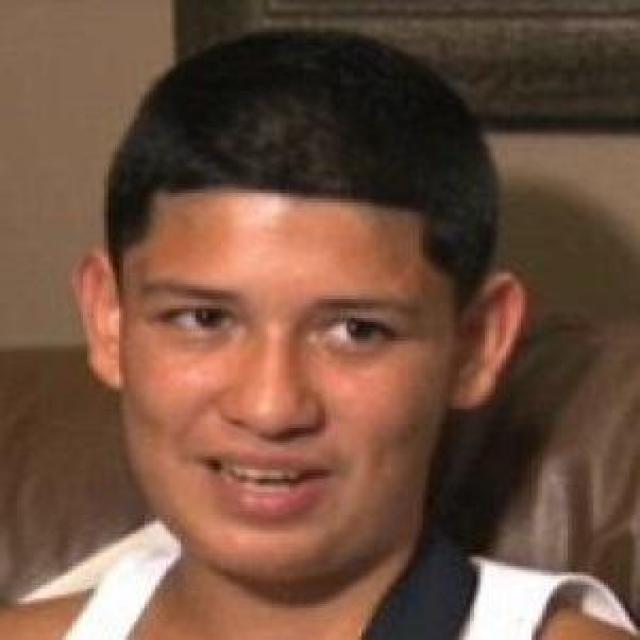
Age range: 13-20